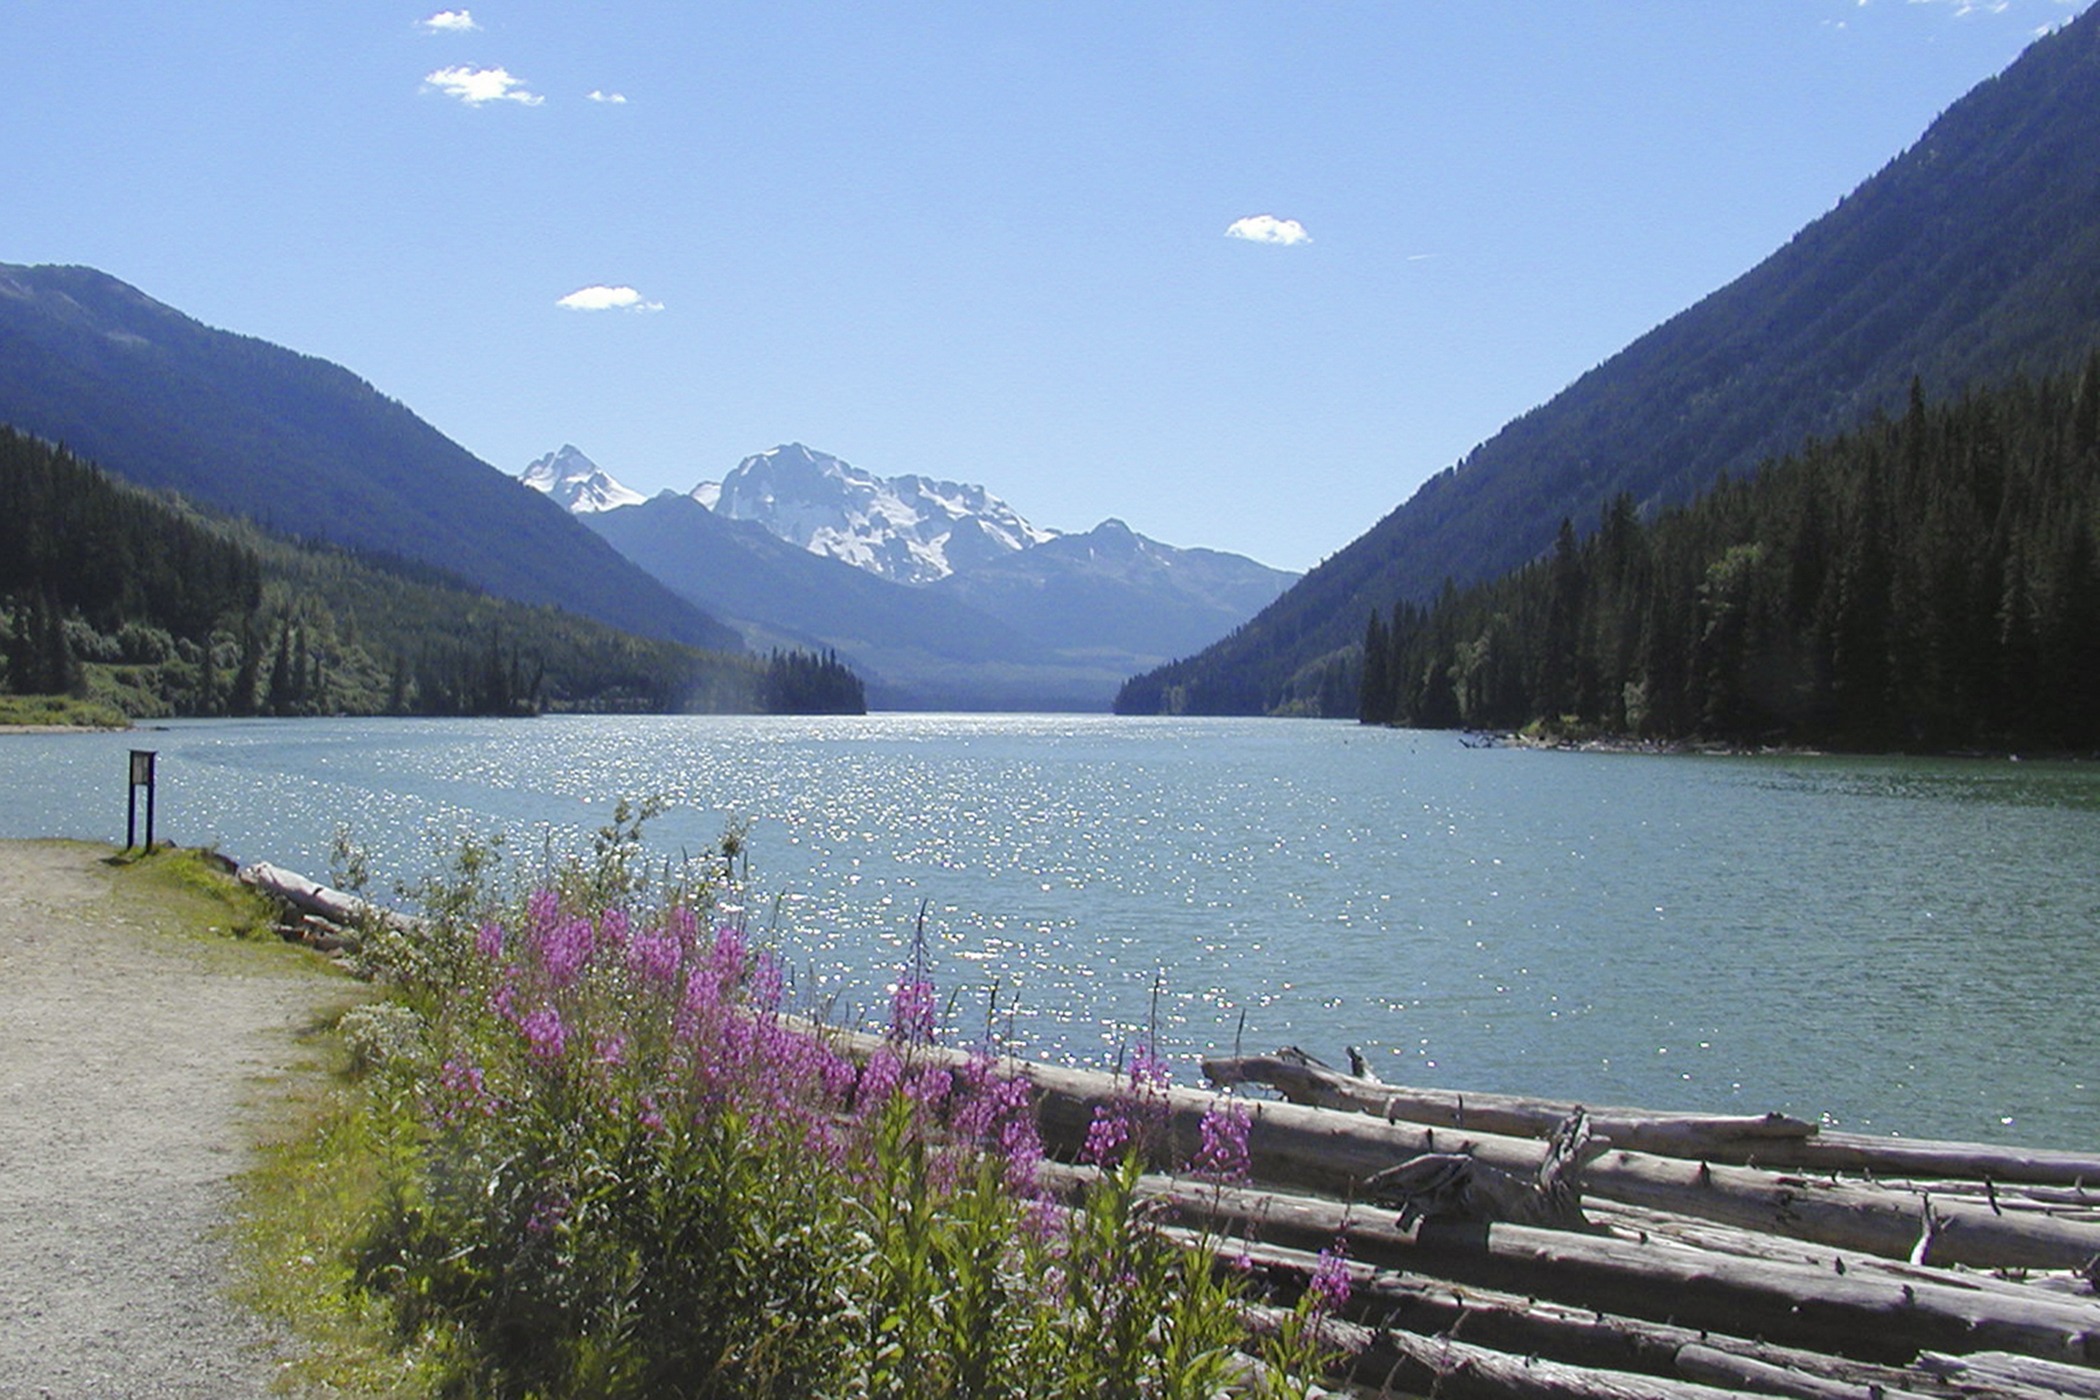
landscape, water, nature, mountain, lake, river, mountain range, natural, scenery, fjord, reservoir, highland, body of water, alps, canada, loch, british columbia, mountain view, mountainous landforms, glacial landform, duffey lake